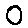
Label: 0